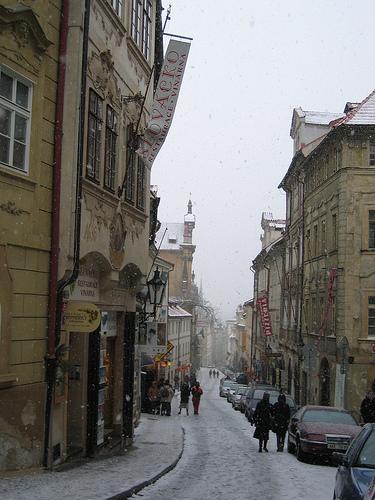
Weather: snow or frosty